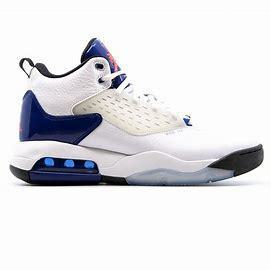
Brand: Jordan
Model: Maxin 200